Alla Kudryavtseva

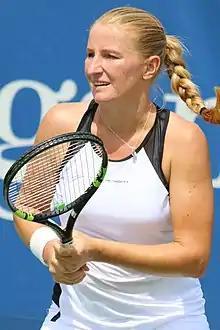
Kudryavtseva at the 2016 US Open

Alla Alexandrovna Kudryavtseva (born 3 November 1987) is a retired Russian tennis player.